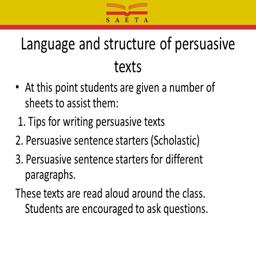
language and structure of persuasive texts at this point students are given a number of sheets to assist them